Intel i960

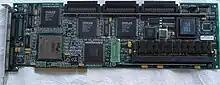
Mylex SCSI RAID controller for PCI bus uses a i960

Some i960 I/O processors, such as the 80303, include a built-in hardware XOR engine for RAID algorithms. They are used as controllers for higher-end, RAID-capable, SCSI-disk-array, host-adapter cards as well as Digital Equipment/Compaq/HP's high-end SCSI and DSSI, and eventually Fibre Channel HSx-series, standalone RAID controllers.